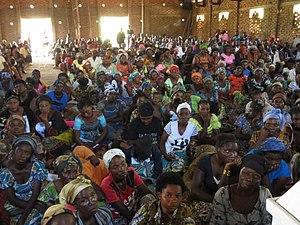
On pratique plusieurs religions au Burundi. La composition religieuse est la suivante : catholiques 60 %, religions indigènes 20 %, protestants 15 %, musulmans 2 % à 5 %.